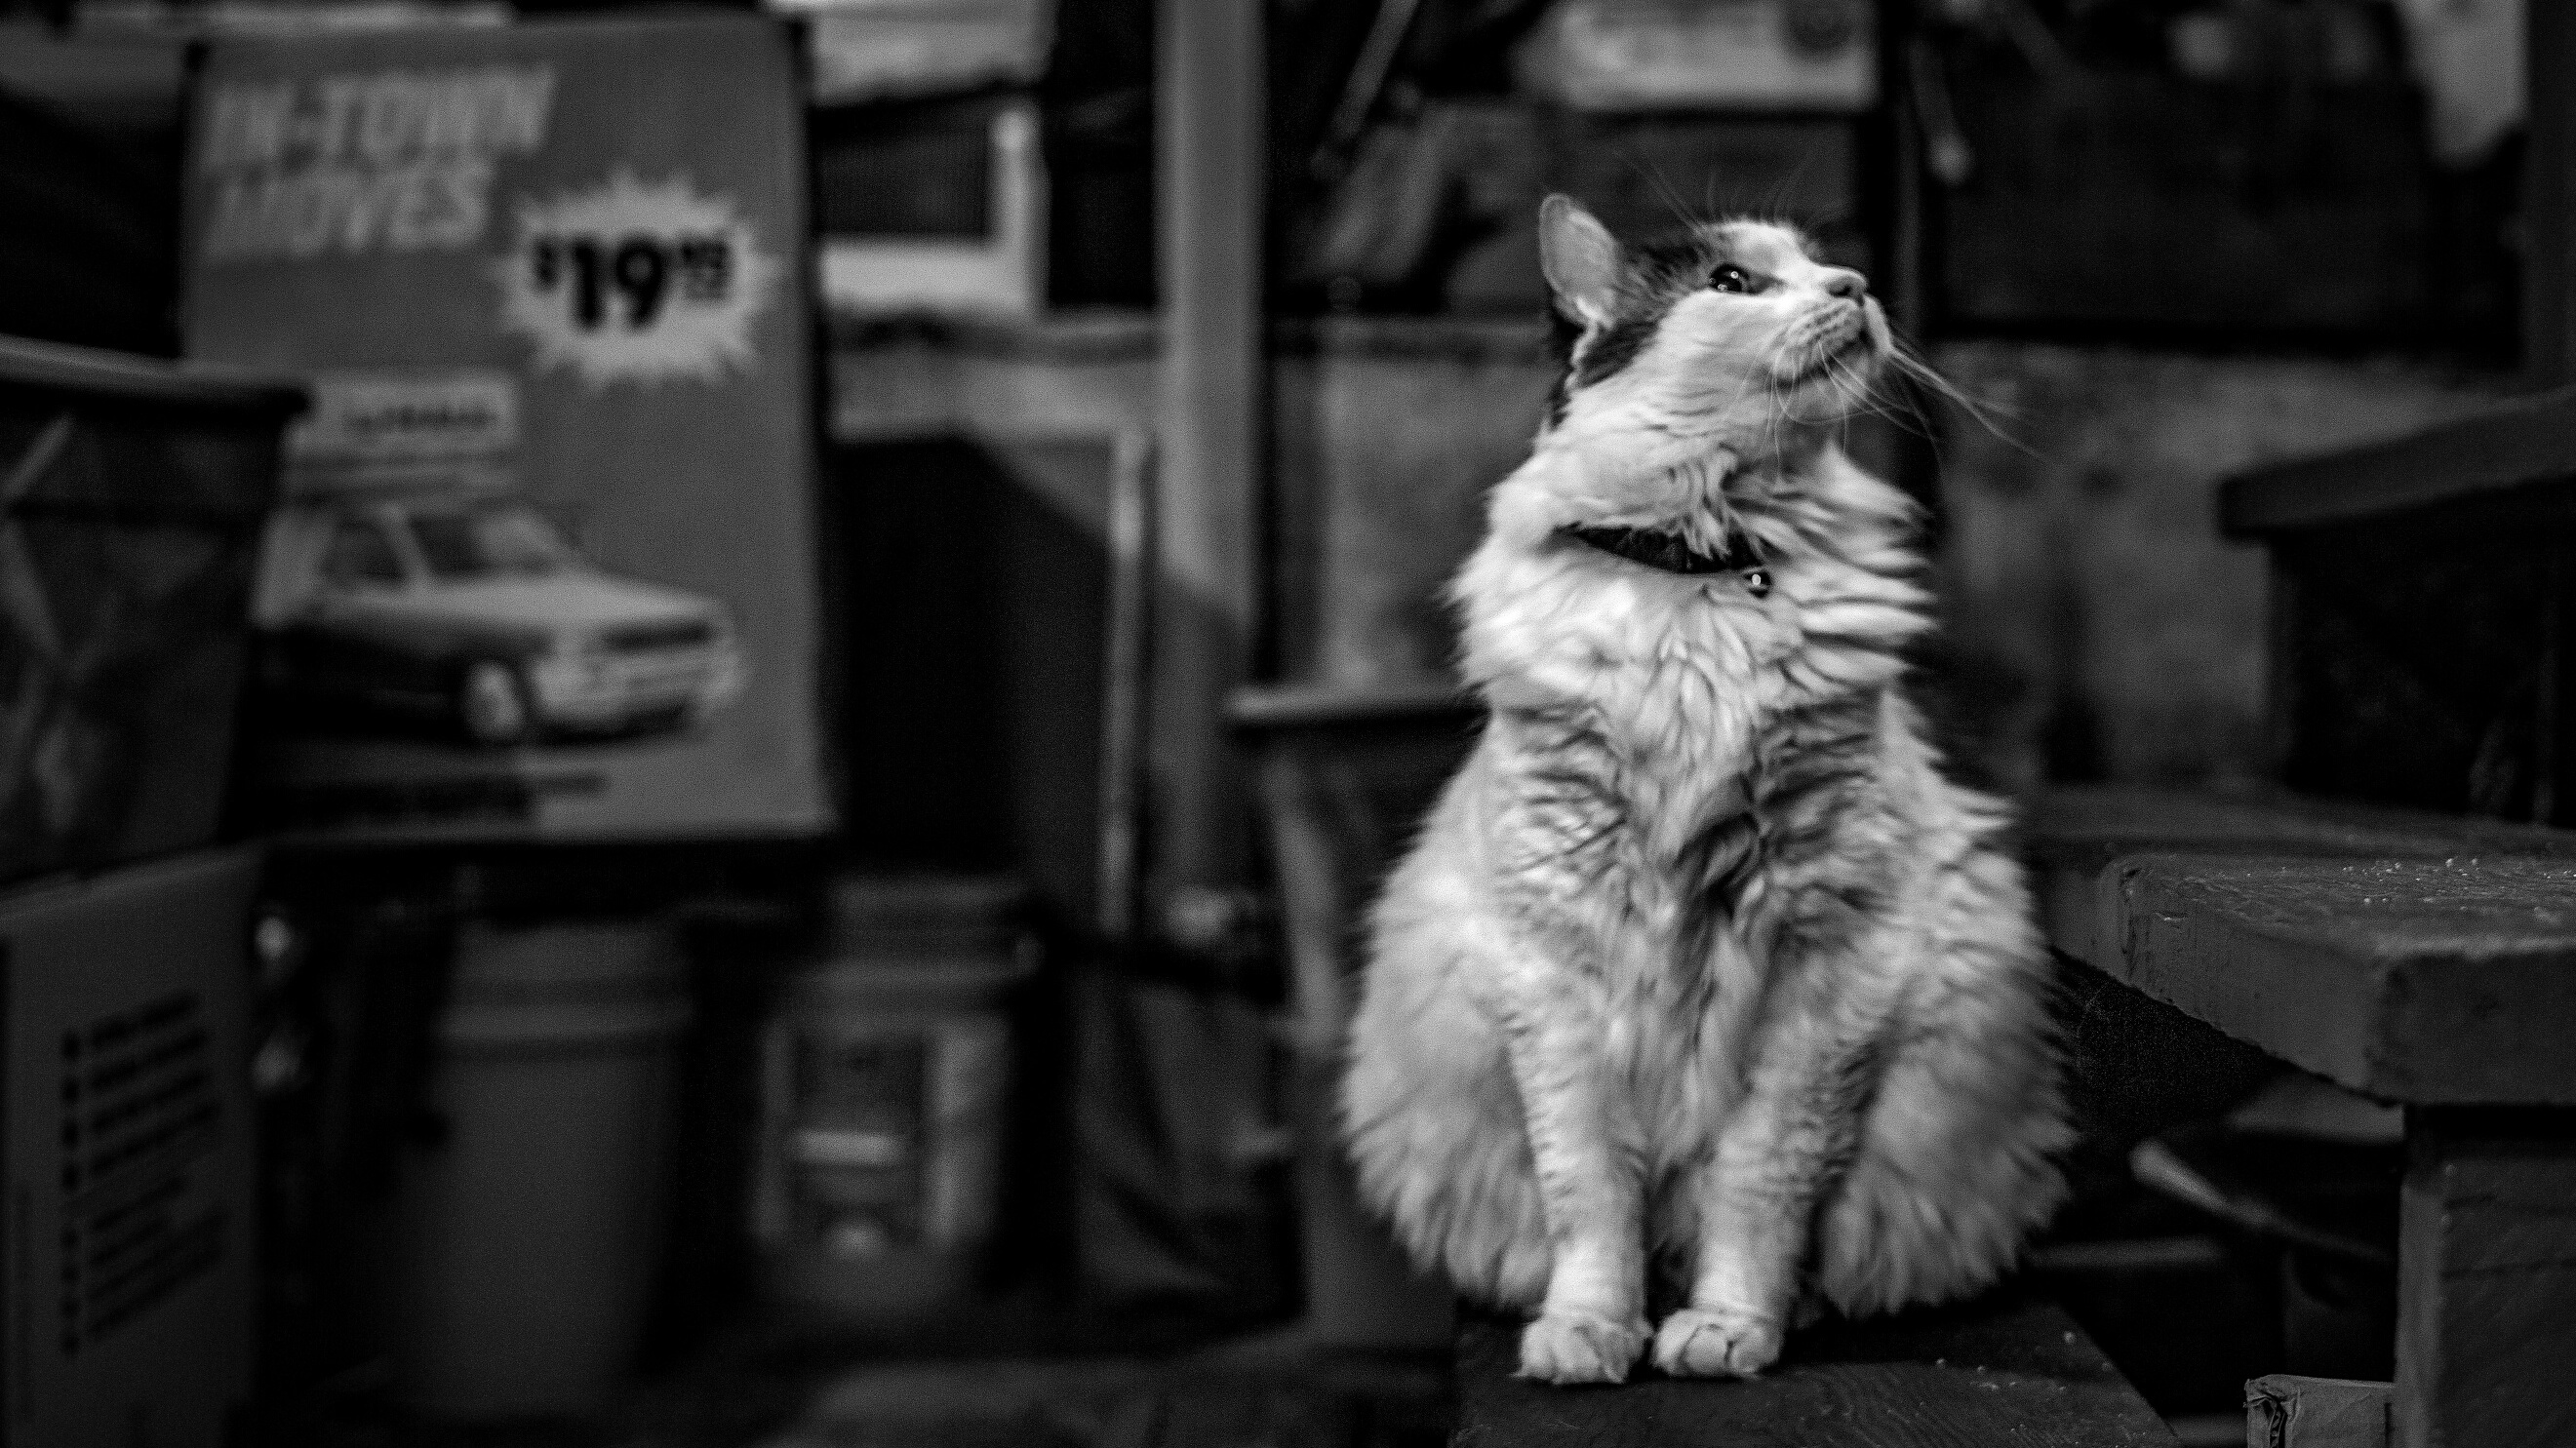
black and white, white, fur, cat, mammal, black, monochrome, animal shelter, monochrome photography, small to medium sized cats, cat like mammal